Carter-Campbell of Possil

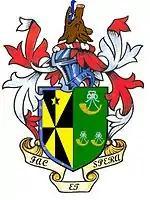
Campbell of Possil coat of arms at Torosay Castle

The Castle was built by the architect David Bryce for John Campbell of Possil, in Scottish Baronial style. It was completed in 1858. Descendants of Archibald Campbell, 1st Duke of Argyll sold the ruined Duart Castle in 1801. It was purchased by Clan MacQuarrie, before it was sold to Alexander Campbell of Possil in 1825. The castle remained as a ruin on the Torosay estate. When the estate was sold, the Castle ruin was purchased by Sir Fitzroy Donald Maclean in 1912 and restored. John Campbell of Possil sold the castle and the estate in 1865 to Arburthnot Charles Guthrie, a wealthy London businessman.